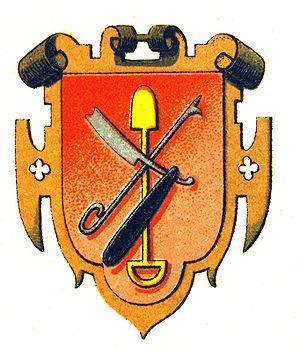
La barbe est l’ensemble des poils recouvrant le menton, les joues, la mâchoire ainsi que l'extérieur des lèvres de l'homme et de l'adolescent.